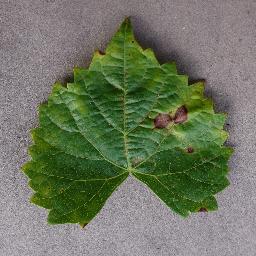
Label: Grape___Black_rot